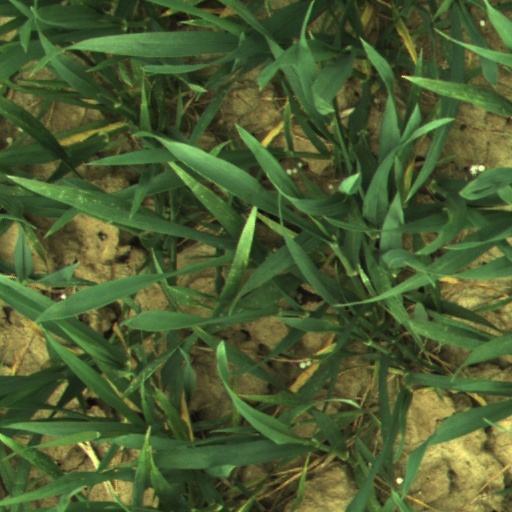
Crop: wheat